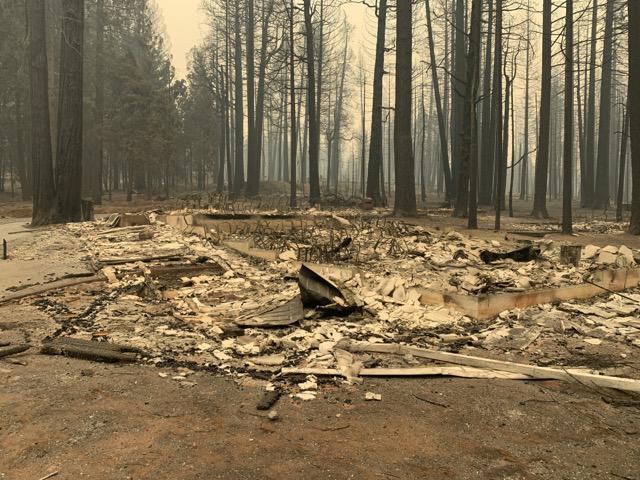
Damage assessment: destroyed